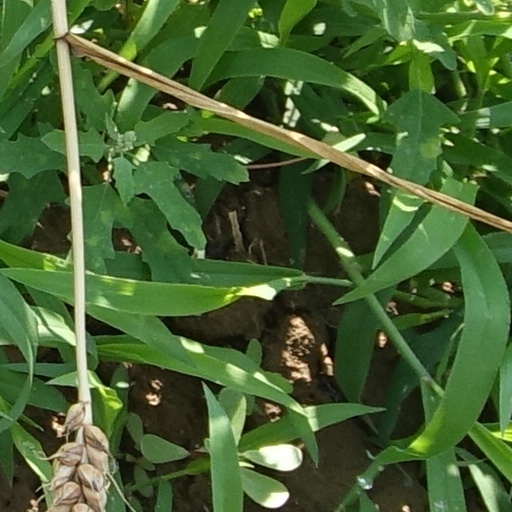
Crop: wheat